Welbeck Defence Sixth Form College

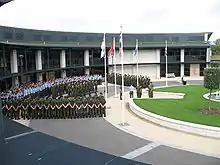

Unlike most schools, participation in the school's Combined Cadet Force (CCF) was a compulsory part of the curriculum for all students. The school CCF did not follow the usual cadet training programme, instead holding sessions twice per week, and placing more emphasis on skills and leadership, in order to better prepare students for officer training.